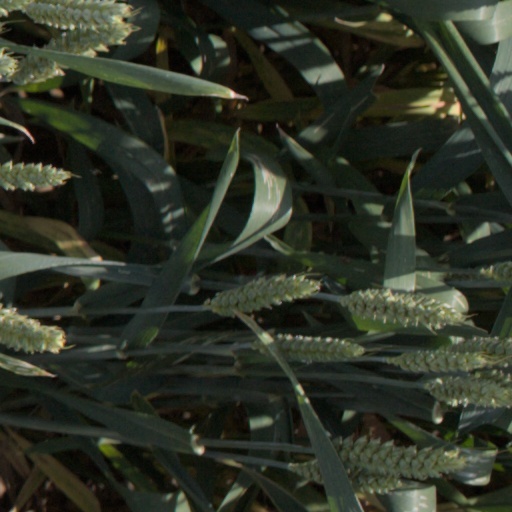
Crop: wheat